Fréjus Road Tunnel

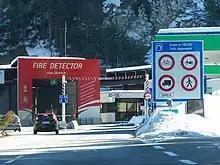
The French entrance to the Fréjus Road Tunnel at Modane, Savoie.

The Fréjus Road Tunnel is a tunnel that connects France and Italy. It runs under Col du Fréjus in the Cottian Alps between Modane in France and Bardonecchia in Italy. It is one of the major trans-Alpine transport routes between France and Italy being used for 80% of the commercial road traffic.